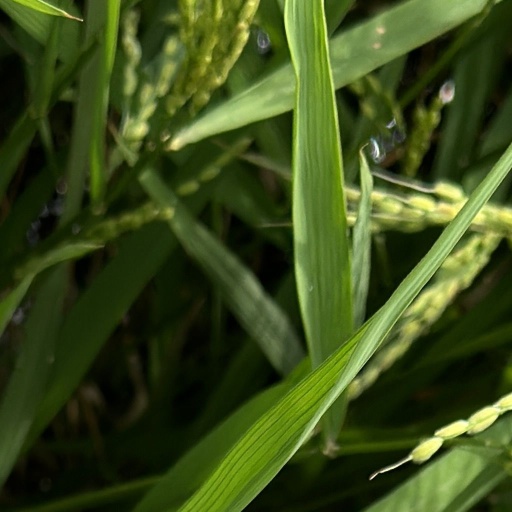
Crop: rice